Ferdinando Bertoni

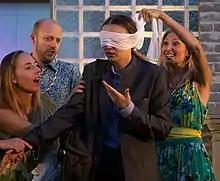
Scene from the production of "Orfeo" by Bampton Classical Opera in 2014, with Anna Starushkevych in the title role

Bampton Classical Opera performed his opera "Orfeo ed Euridice" in 2014, singing in English.